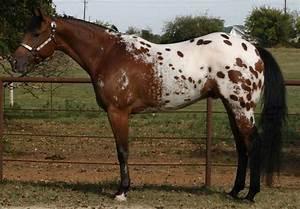
horse